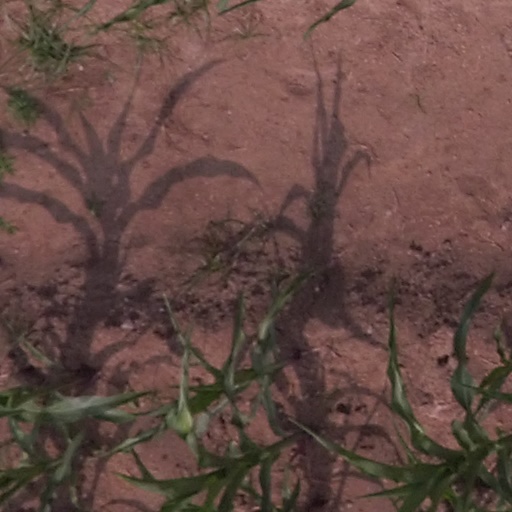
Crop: maize; corn